Adriana Cardoso

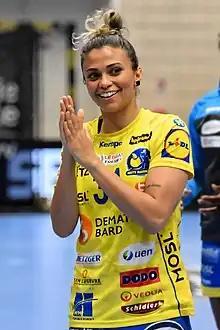
Adriana Cardoso de Castro (2022)

Adriana Cardoso de Castro (born 29 October 1990) is a Brazilian handballer for the french team Toulon Saint-Cyr Var Handball and the Brazilian national team.